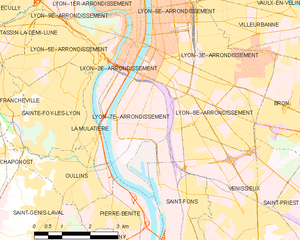
Carte des communes françaises
Le 7ᵉ arrondissement de Lyon est un des neuf arrondissements de Lyon.